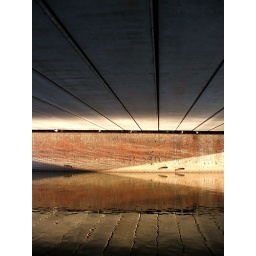
under the bridge on my way home from work - note the pigeons under the roof at the far end